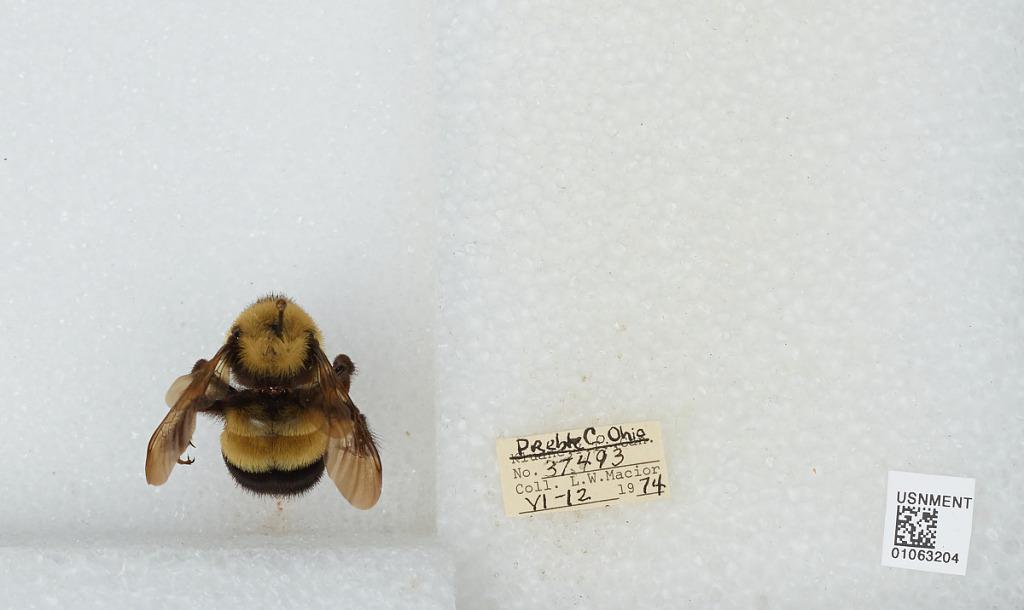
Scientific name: Bombus (Bombus) affinis Cresson
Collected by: L. Macior
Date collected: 1974-6-12
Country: United States
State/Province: Ohio
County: Preble
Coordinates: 39.7778, -84.6897